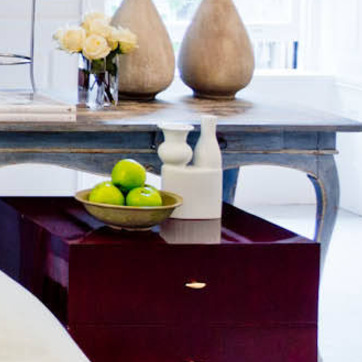
Material: ceramic